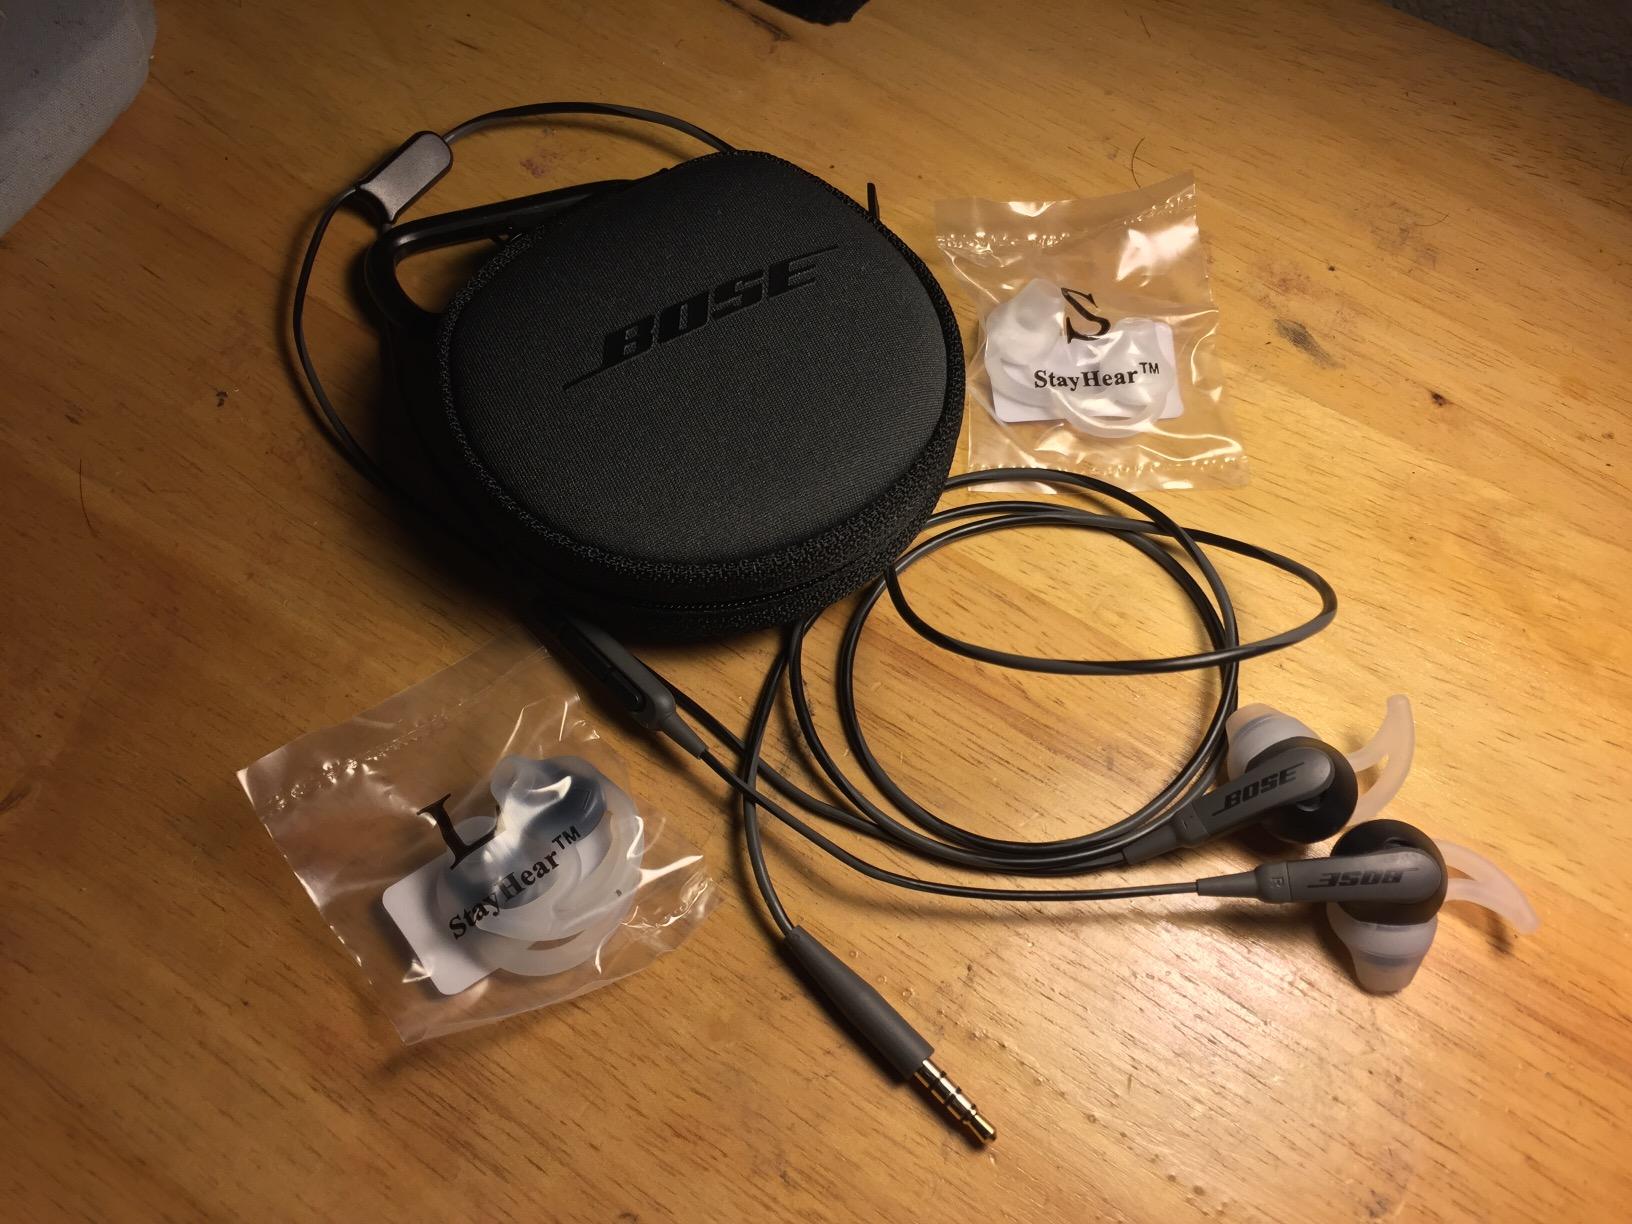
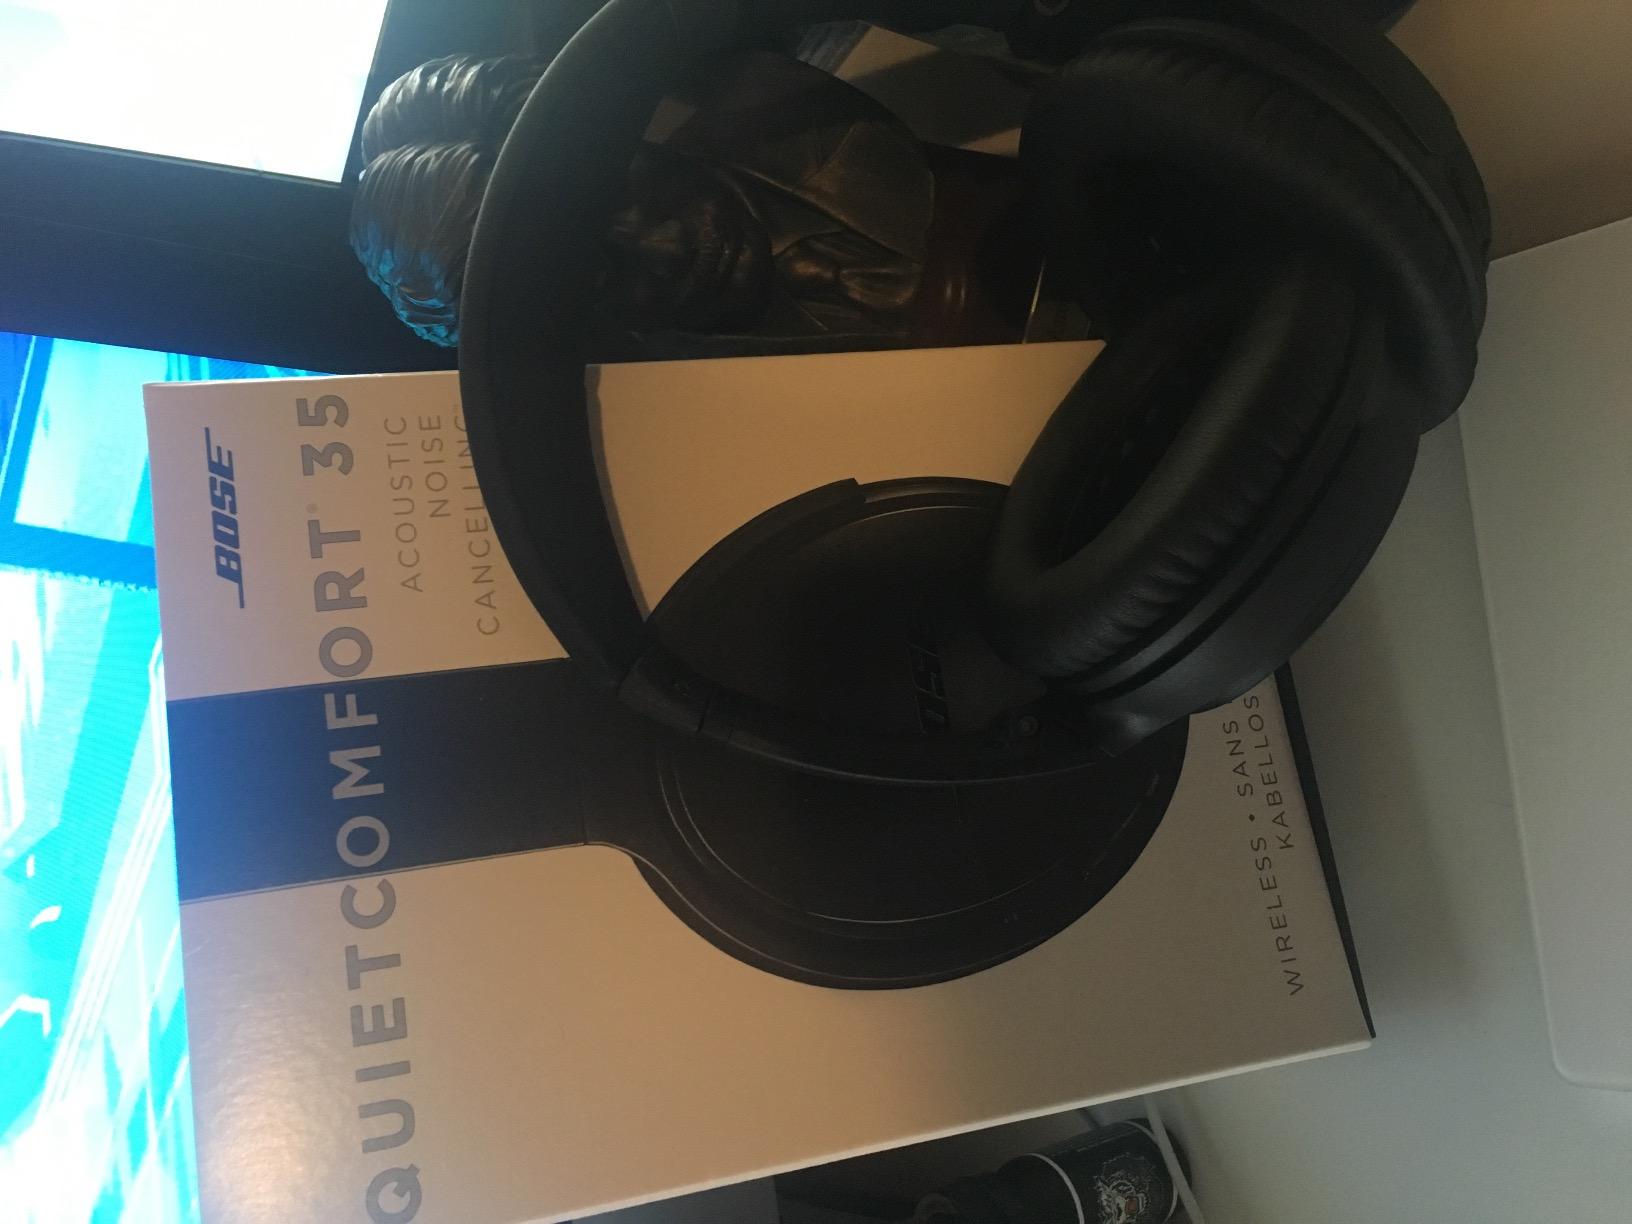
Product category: headphones
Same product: no